Agnes Chow

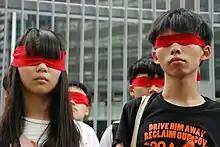
Agnes Chow and Joshua Wong pictured on 23 September 2014, wearing red blindfolds to symbolise students figuratively blinded by China's political power.

Chow first came to prominence in 2012 as the spokesperson of student activist group Scholarism. Then a student at Holy Family Canossian College, she protested against the implementation of the Moral and National Education scheme, which critics deemed "brainwashing". During a demonstration, she met fellow activists Joshua Wong and Ivan Lam. The movement successfully drew thousands of protesters gathered in front of the Central Government Complex, which led to the government backing down in September 2012.